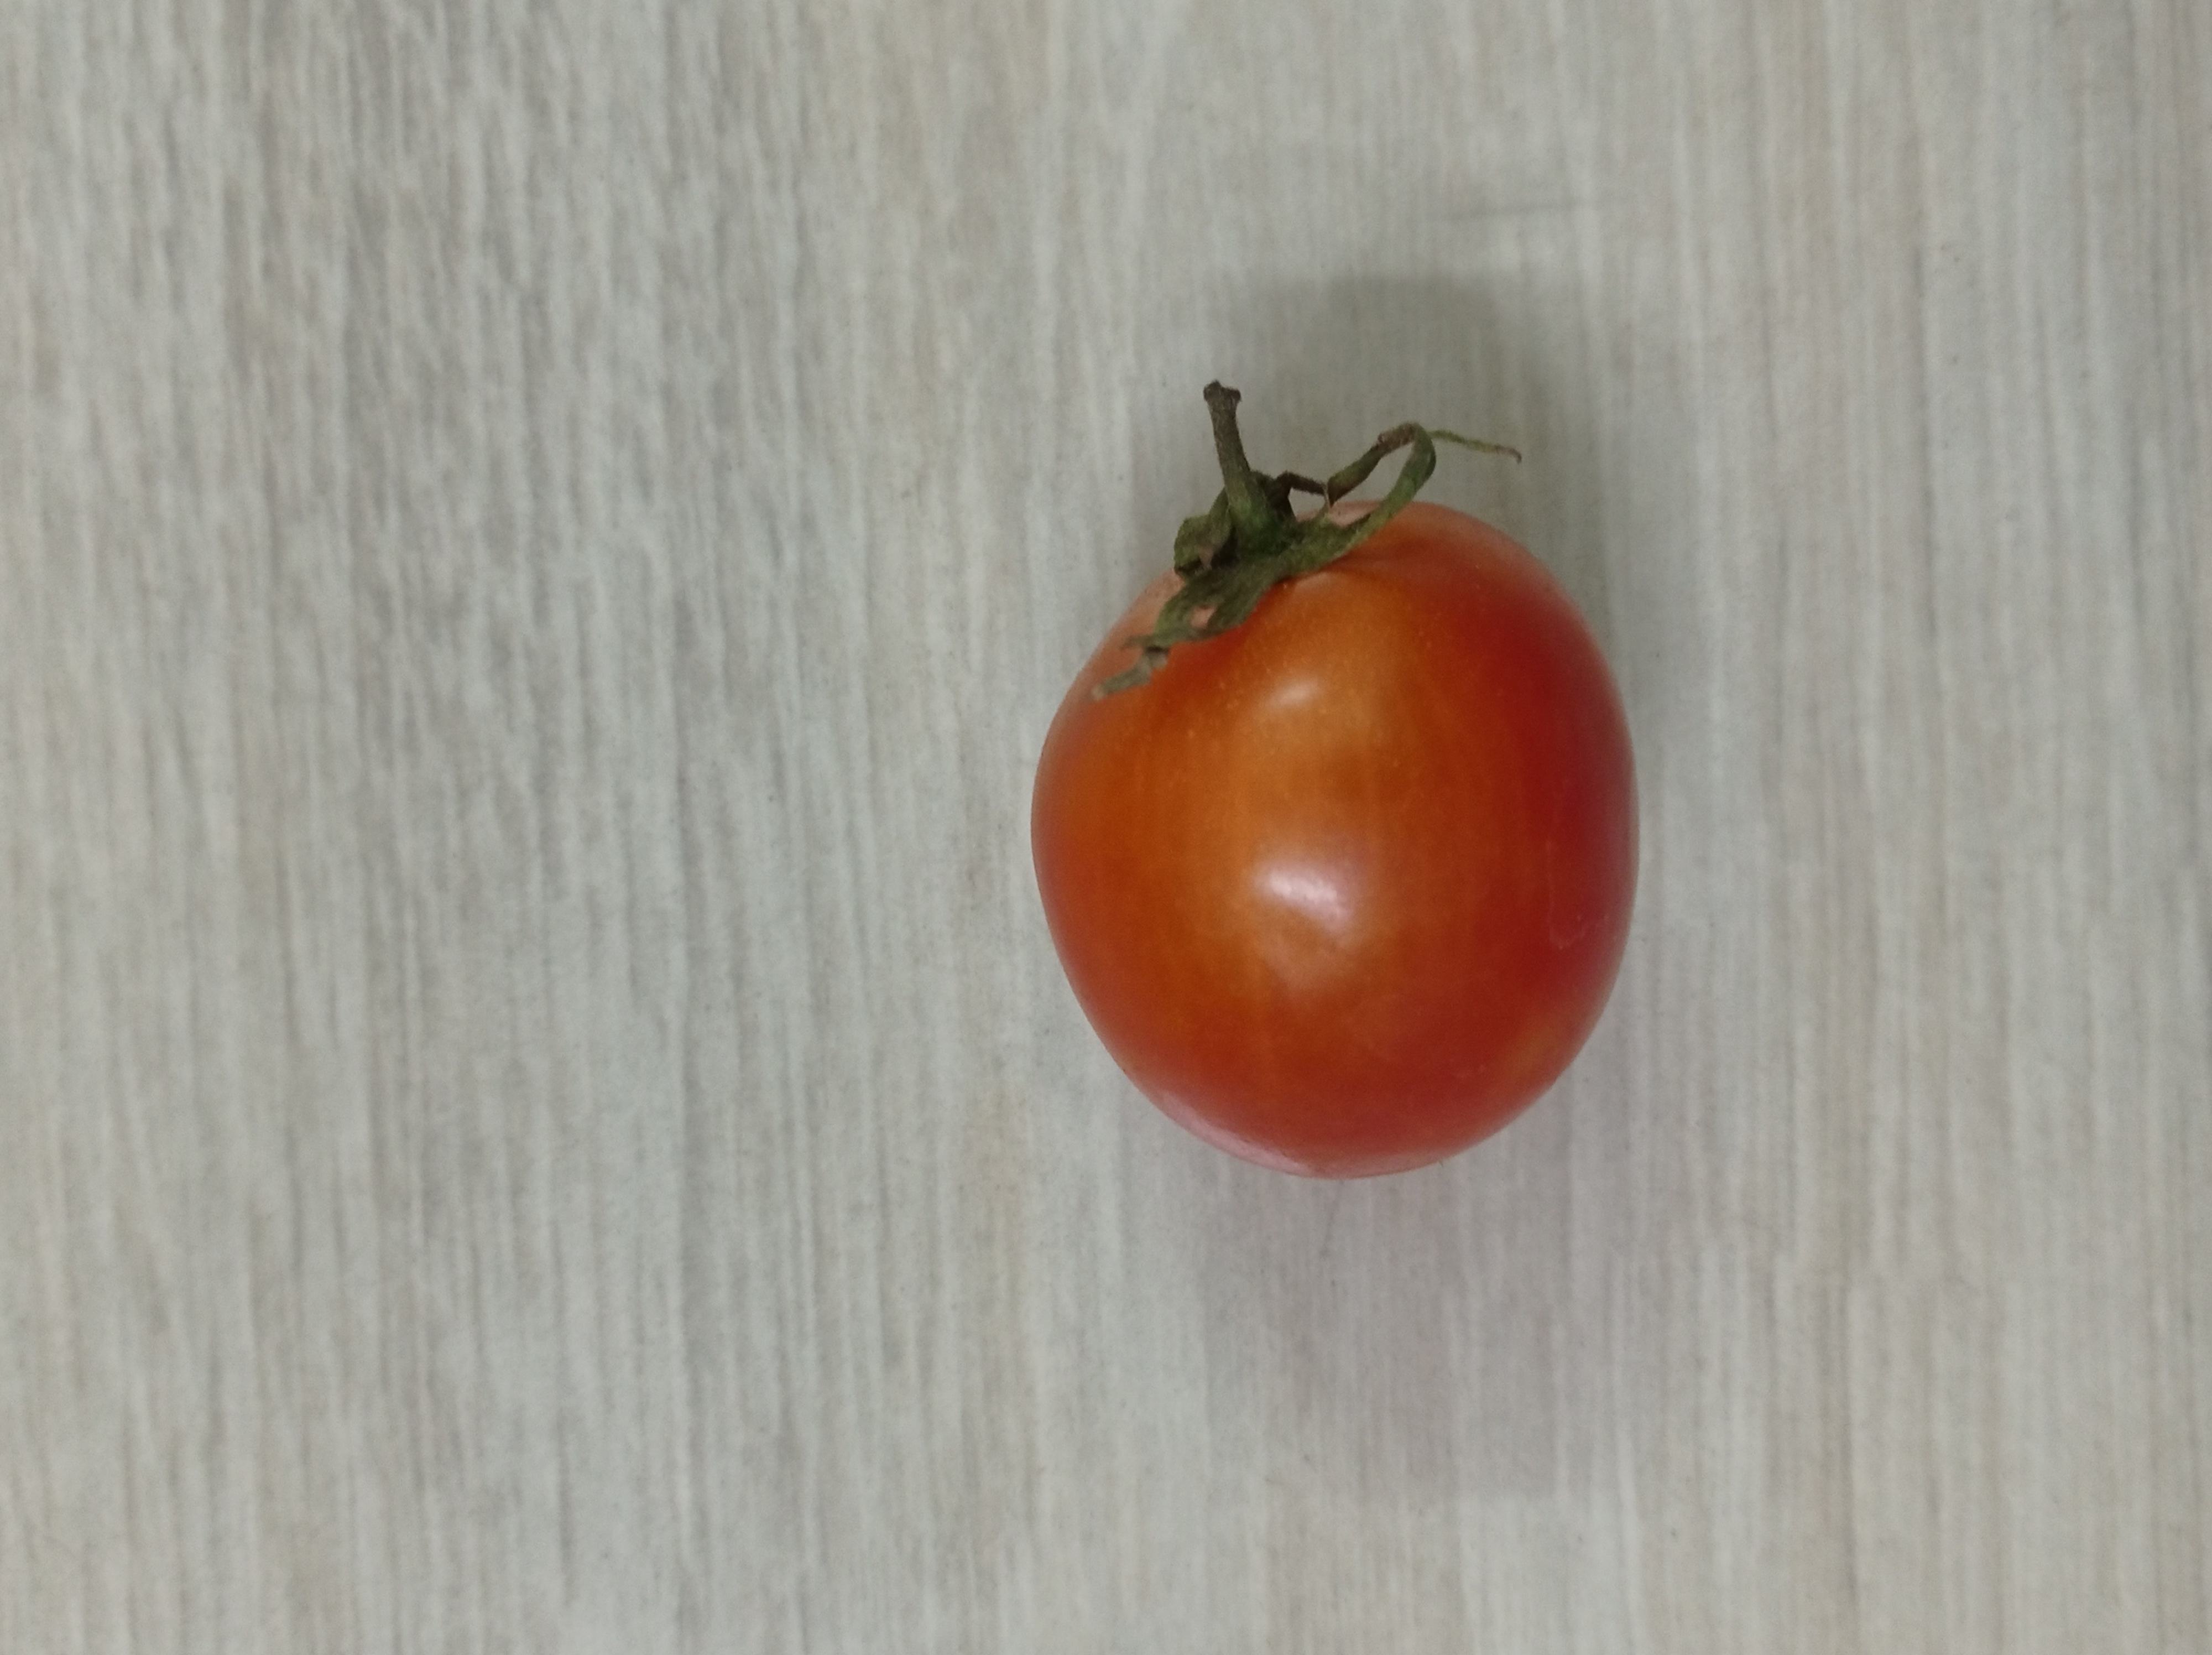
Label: Fresh